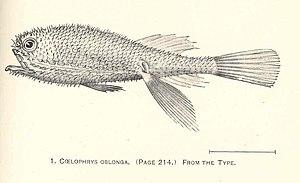
Coelophrys est un genre de poissons benthiques de la famille des Ogcocephalidés, communément appelés Poisson chauve-souris.